G. H. Mumm

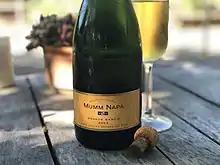
A bottle of Mumm Napa 2002 Devaux Ranch sparkling wine

Mumm Napa is one of California's traditional method sparkling wine producers, a joint venture between the G.H. Mumm & Cie and Joseph E Seagram & Sons. The location in Napa Valley was founded by Guy Deveaux, who determined Napa's long hot days and cold nights to be ideal for producing the right amount of acidity and ripeness.